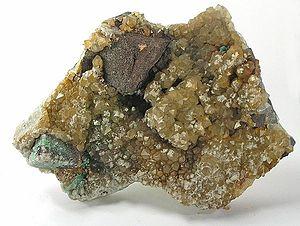
La plattnérite est une espèce minérale plombifère composée de la forme cristalline béta du dioxyde de plomb : β-PbO₂.